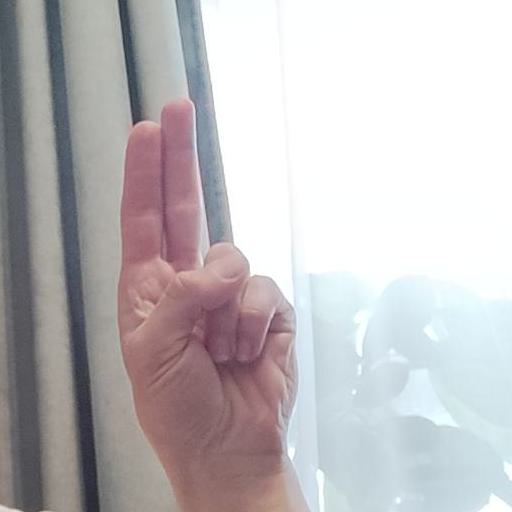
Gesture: two_up